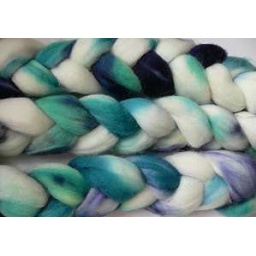
4 oz Superwash merino. Kettle dyed combed top in green, teal, medium sky blue and navy.